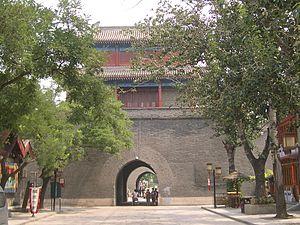
La forteresse Wanping, est une ancienne forteresse créée entre 1638 et 1640 sous la dynastie Ming, à Pékin. Elle et est aujourd'hui devenu un musée.